Church of St. Nicholas in Tropino

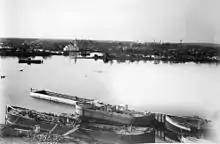
The church during a flood, 1920

The Church of St. Nicholas in Tropino (Николо-Тропинская церковь) is a ruined 17th-century church on the right bank of the Kotorosl River in Yaroslavl. It has been expanded and renovated on several occasions in the 18th and 19th centuries. The site used to be prone to seasonal flooding. A memorial cross near the church marked the spot where Patriarch Nikon died in August 1681. What remains of the old building is currently used for storing fish.